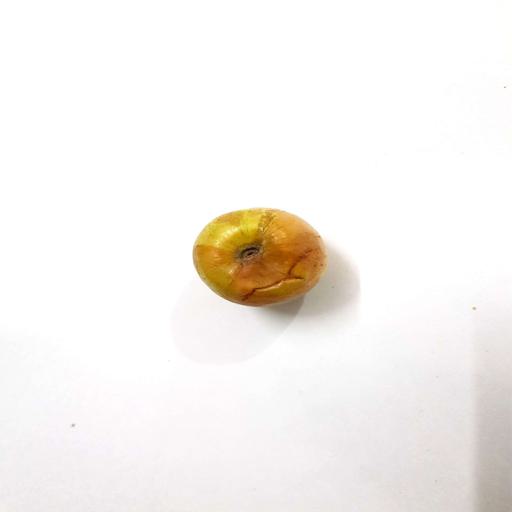
Label: bruised